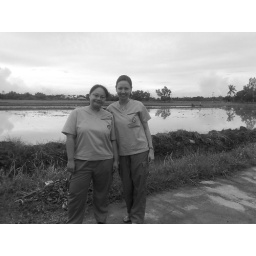
rice field in the background...not a lake